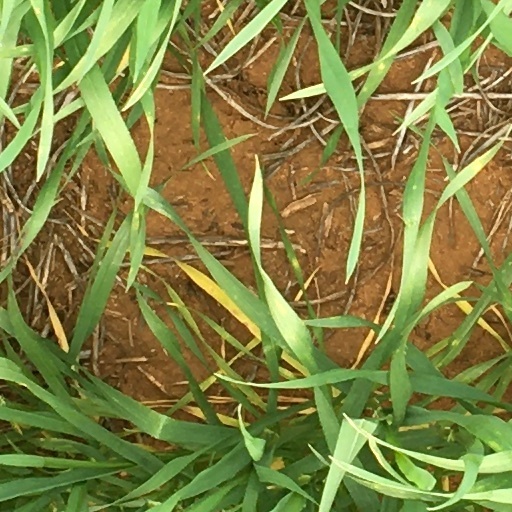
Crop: wheat